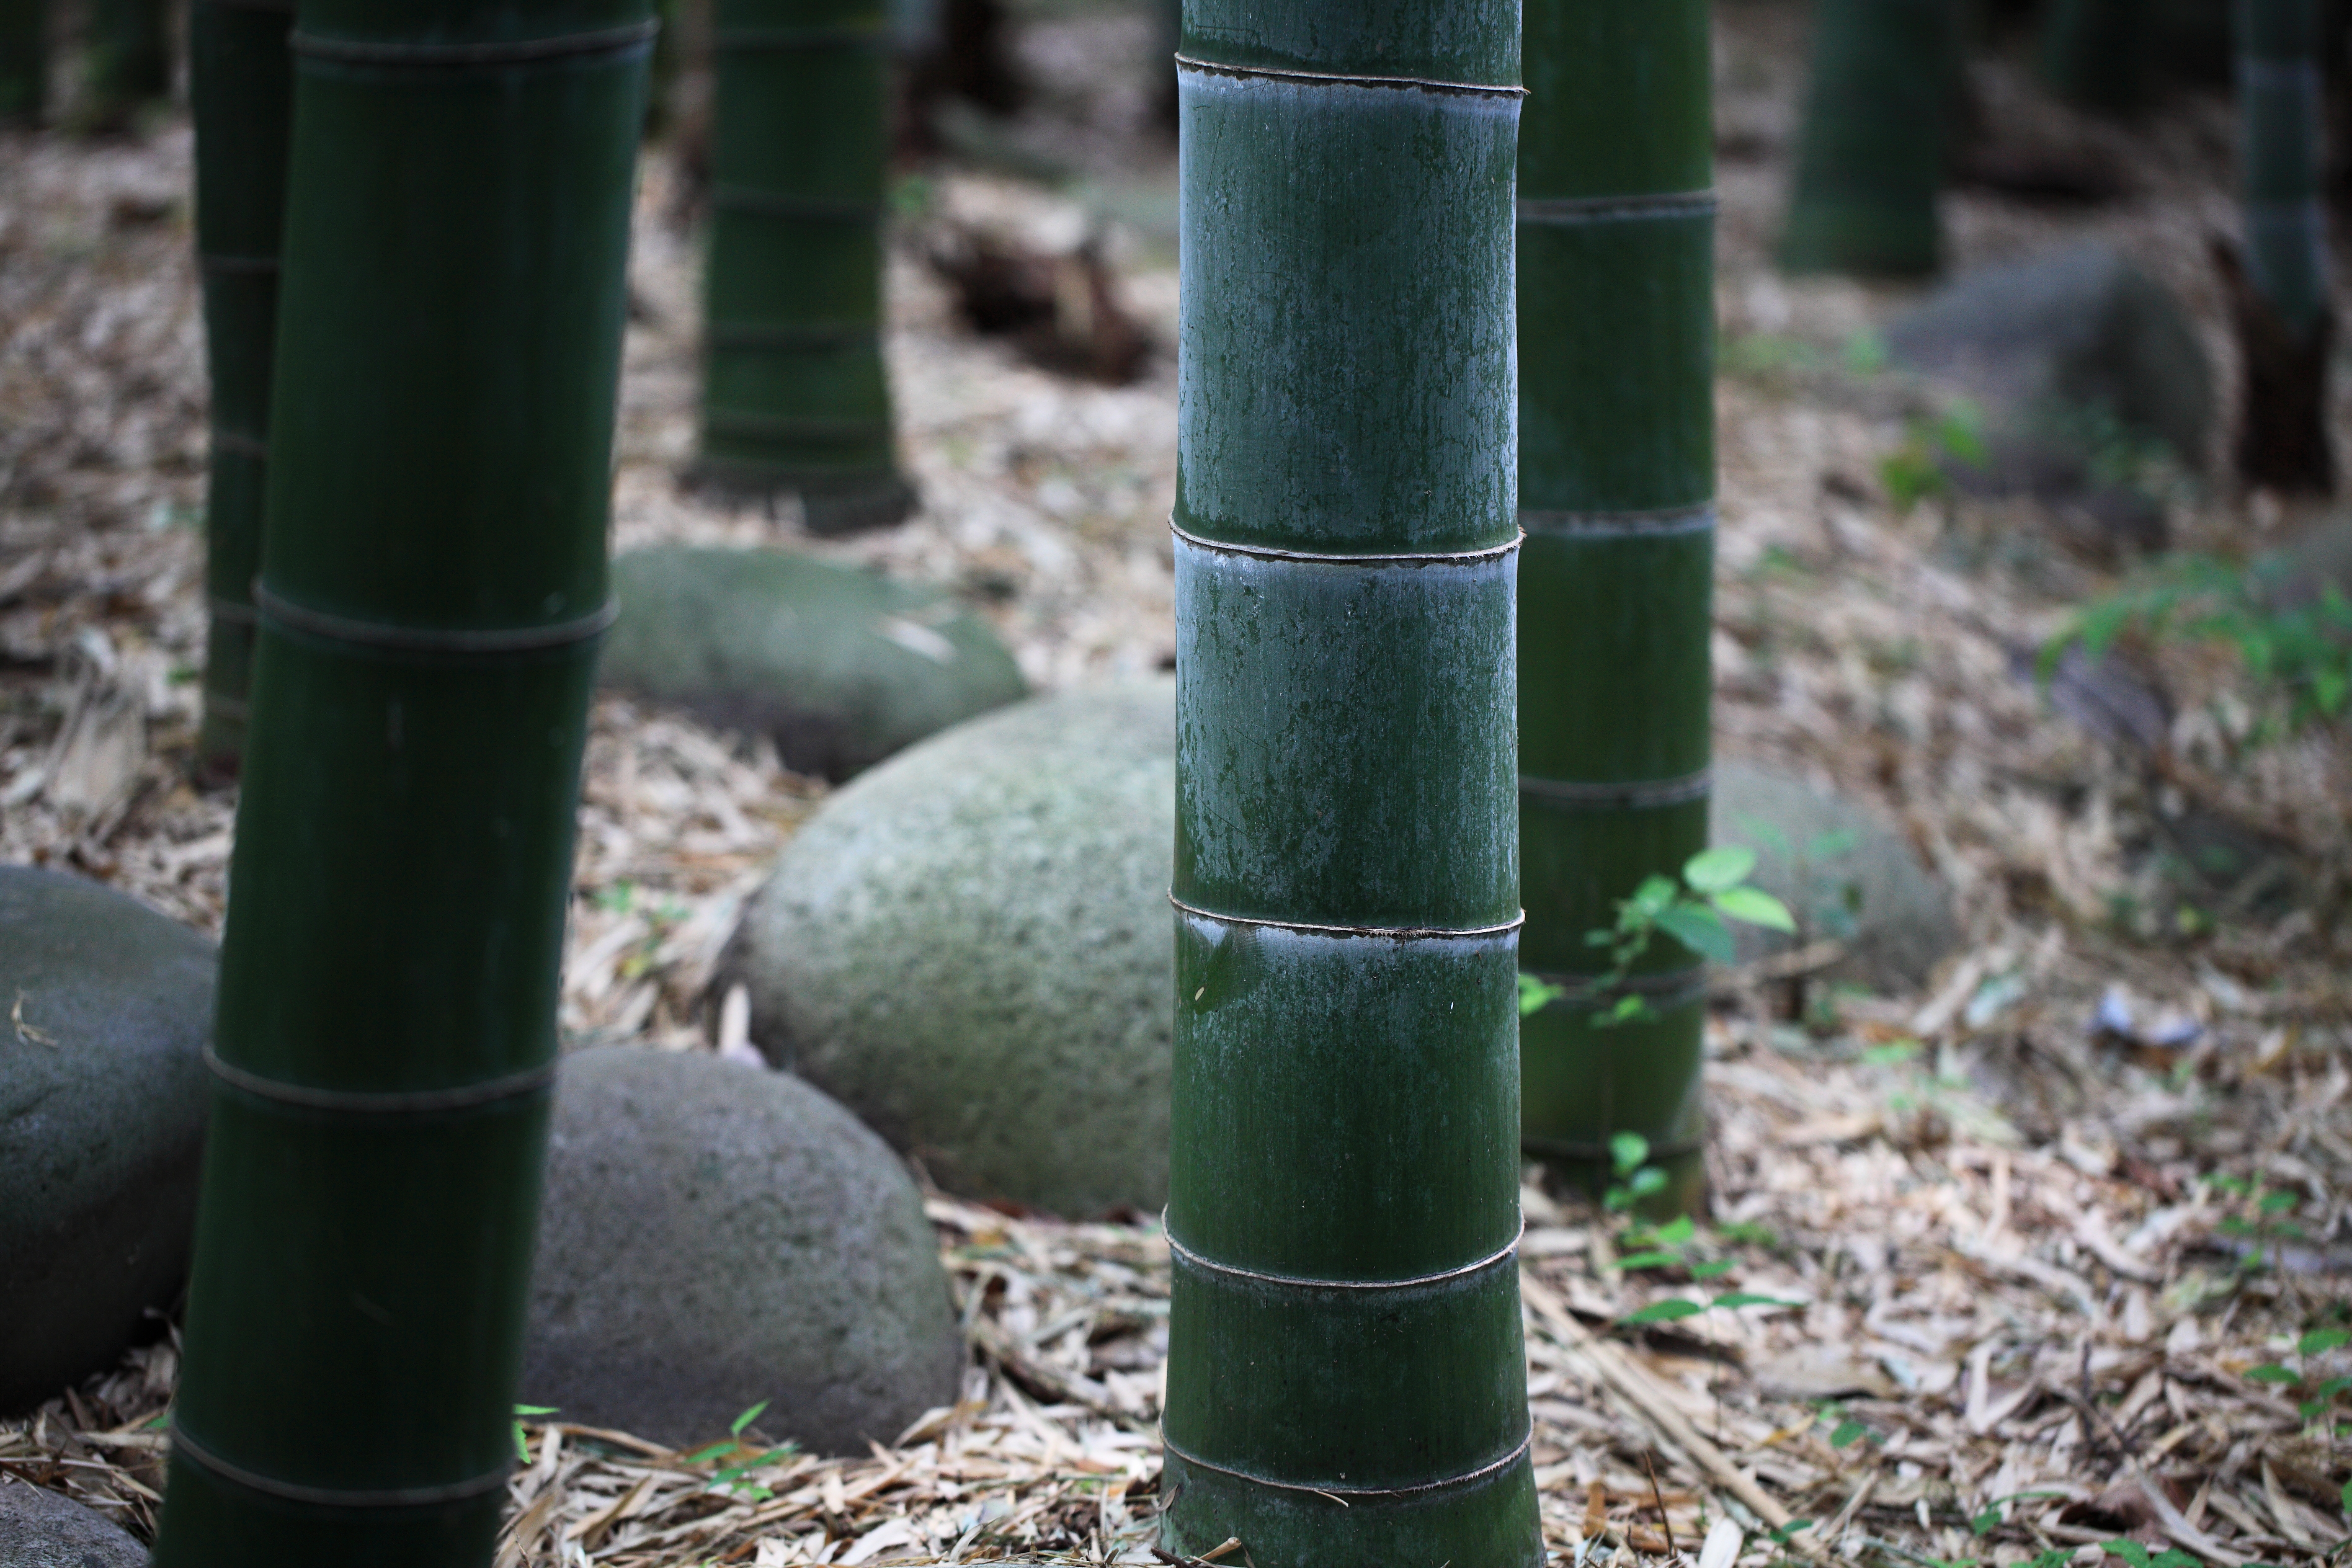
tree, grass, lawn, green, high, soil, garden, cool image, 5d, grove, hires, bamboo, markii, hi, res, resolution, chiba, noda, takanashi, kamihanawa